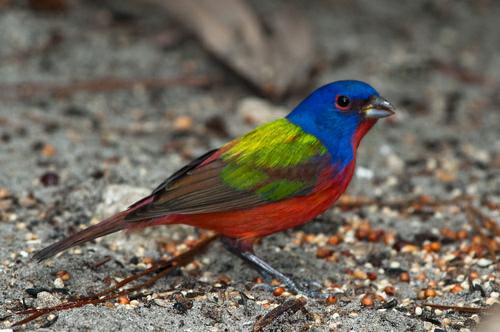
A photo of a painted bunting